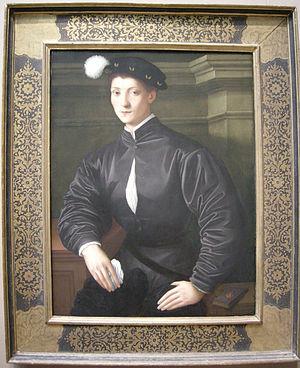
Ugolino Martelli, francisé en Hugolin Martelli, est un prélat et humaniste italien du XVIᵉ siècle.